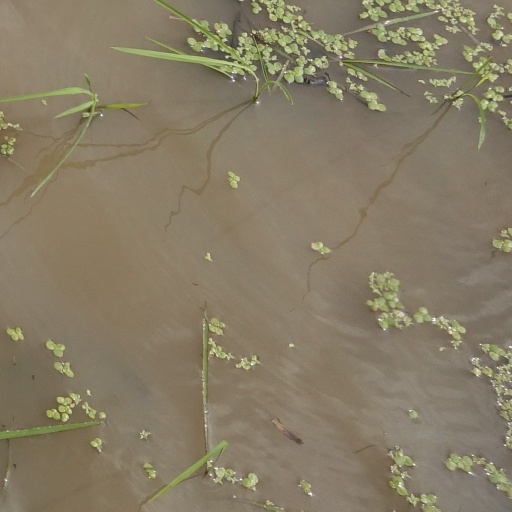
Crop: rice